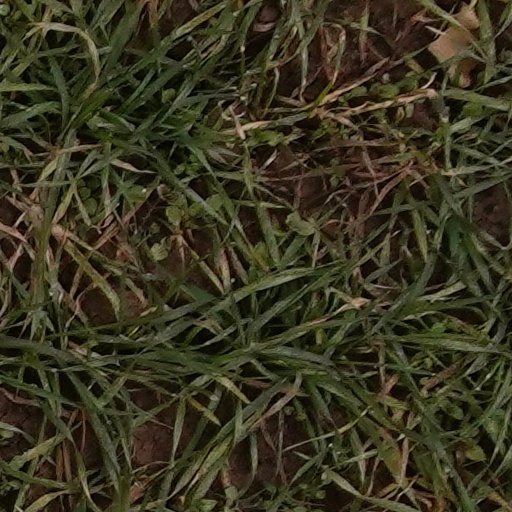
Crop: wheat